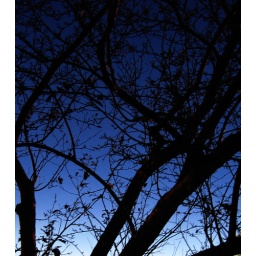
I love the blue of the sky in this picture, not really the picture itself.